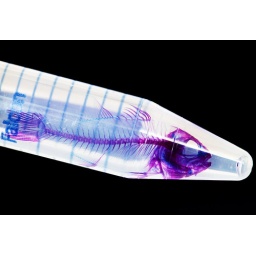
dyed tiger fish skeleton in a test tube dropper